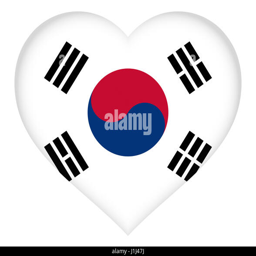
illustration of the flag shaped like a heart